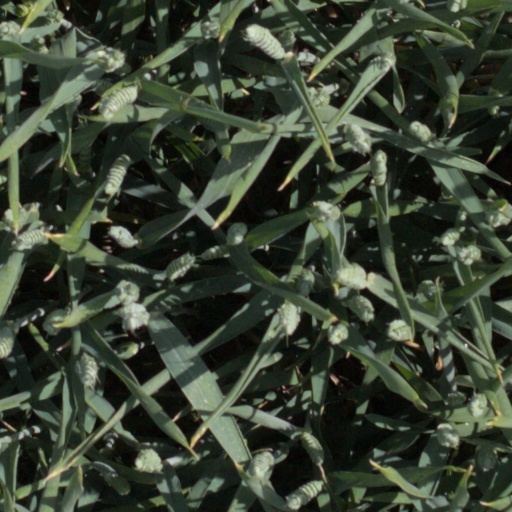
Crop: wheat